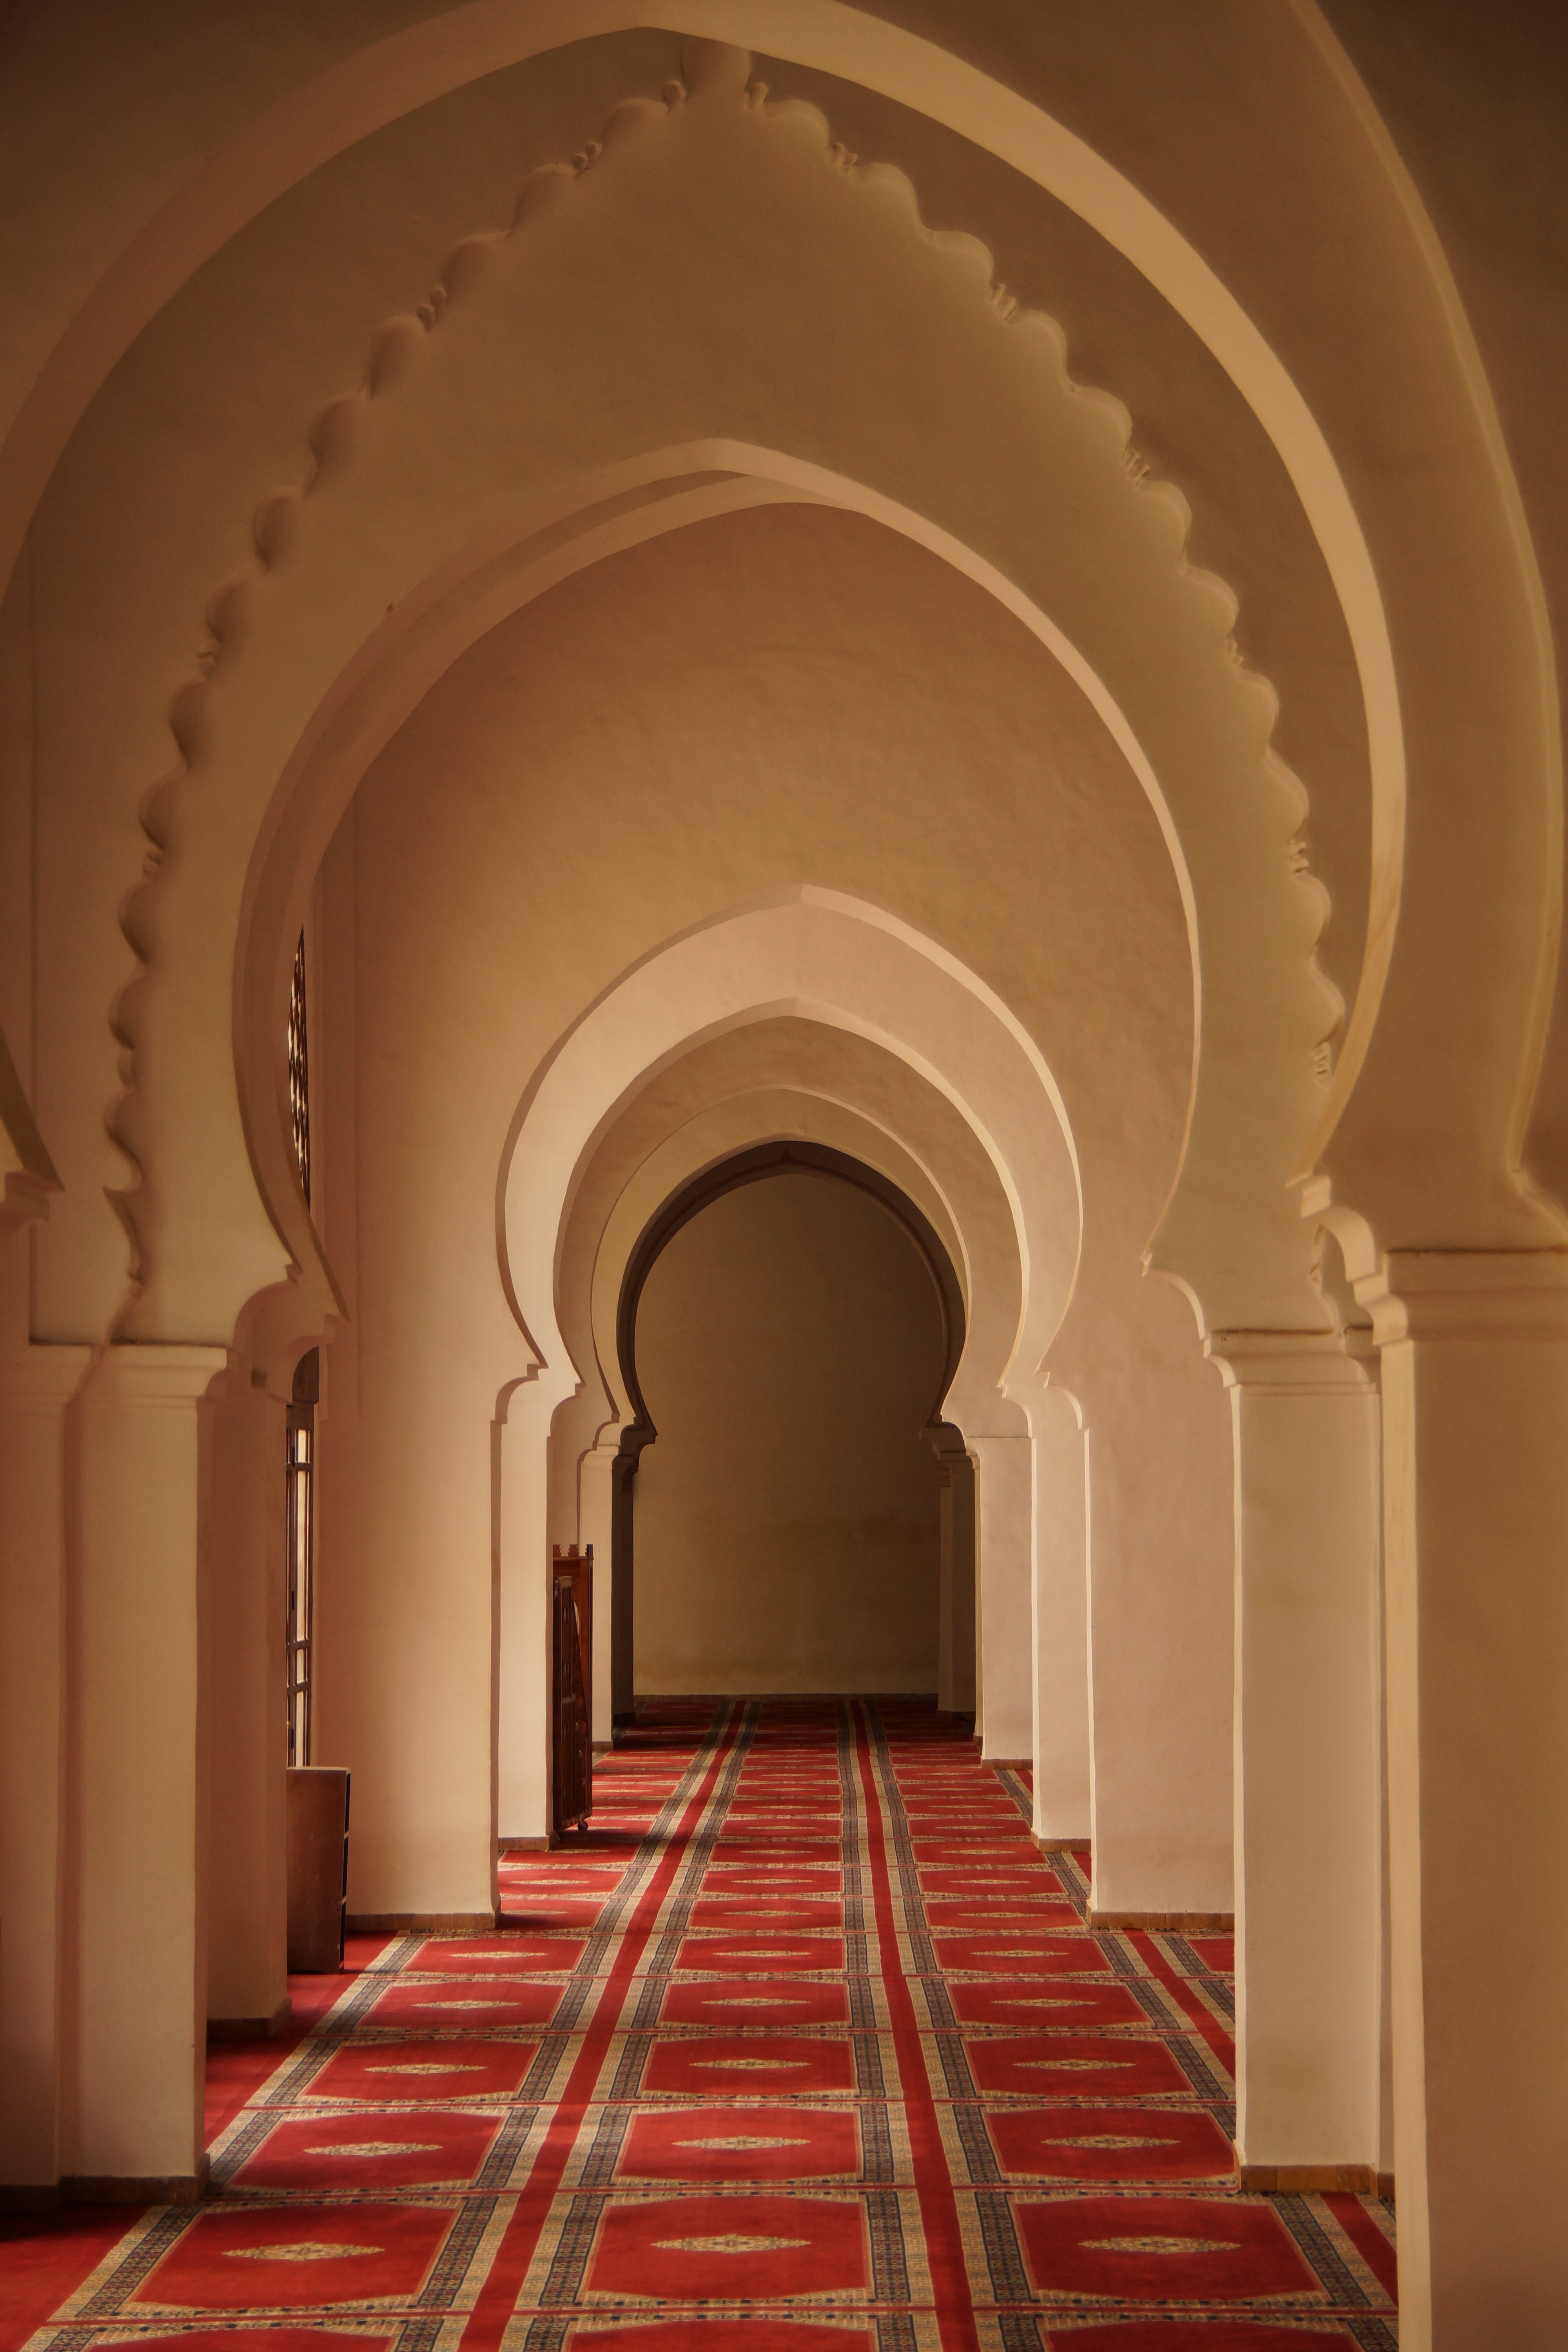
architecture, building, palace, arch, red, hall, church, chapel, place of worship, interior design, aisle, temple, symmetry, mosque, style, arc, vault, arabic